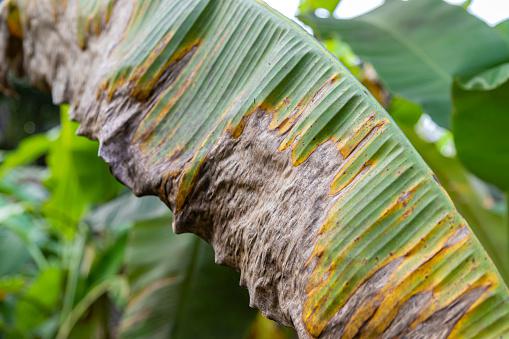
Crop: unknown
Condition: banana_banana_black_streak_banana_black_sigatoka_()